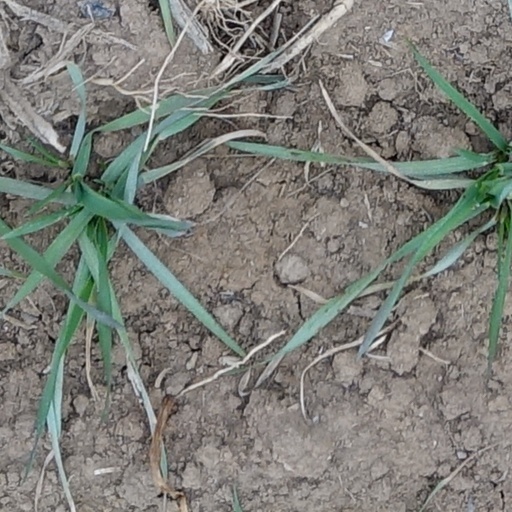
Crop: wheat